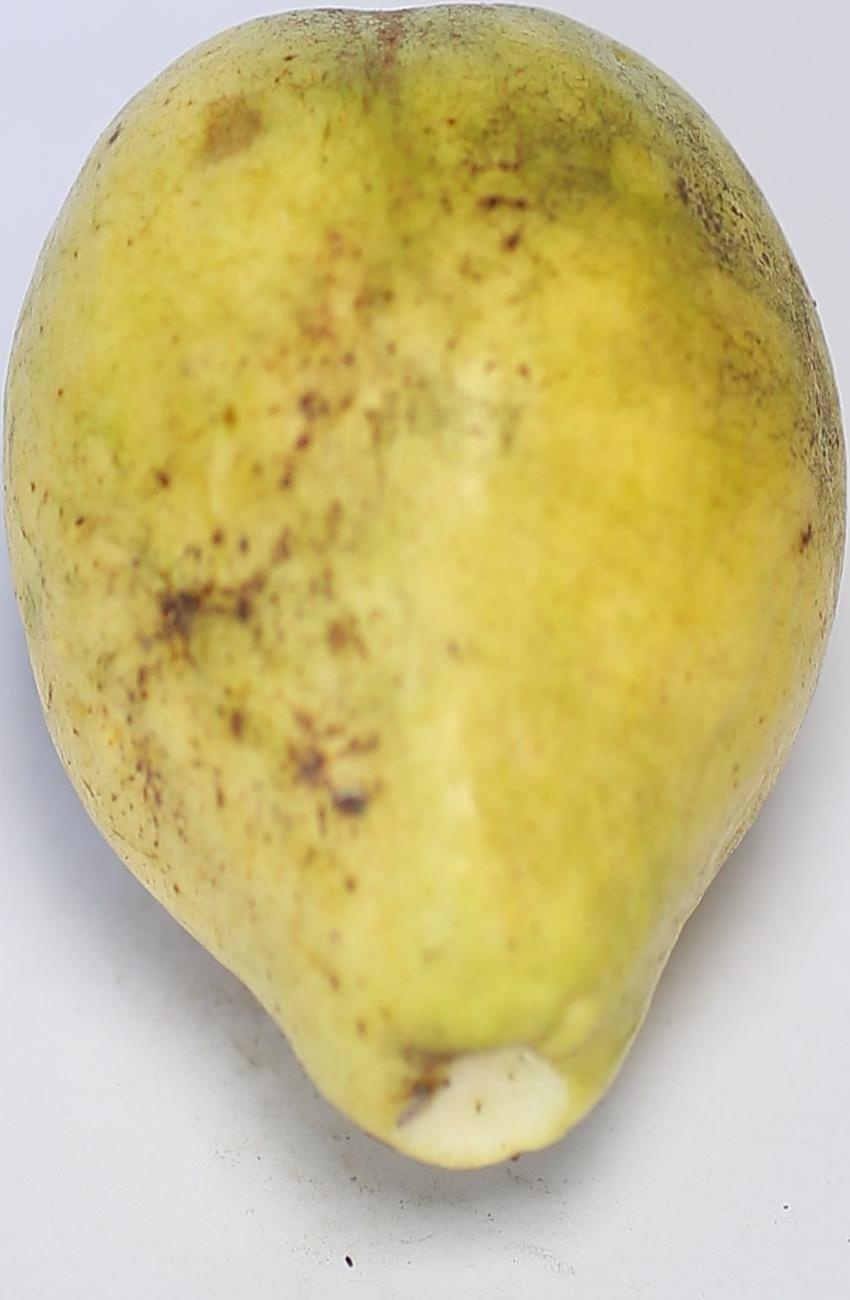
Maturity: ripe
Variety: thadhrami